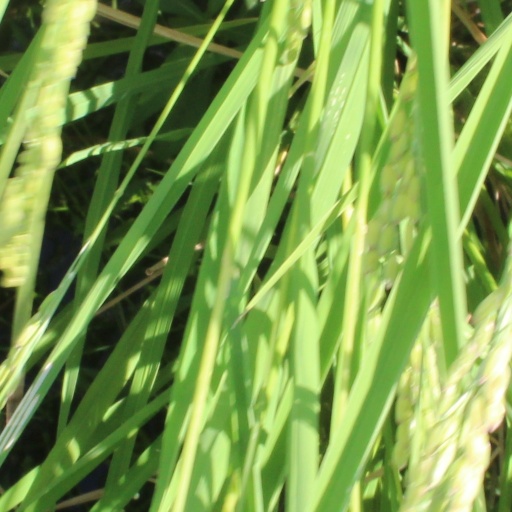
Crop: rice